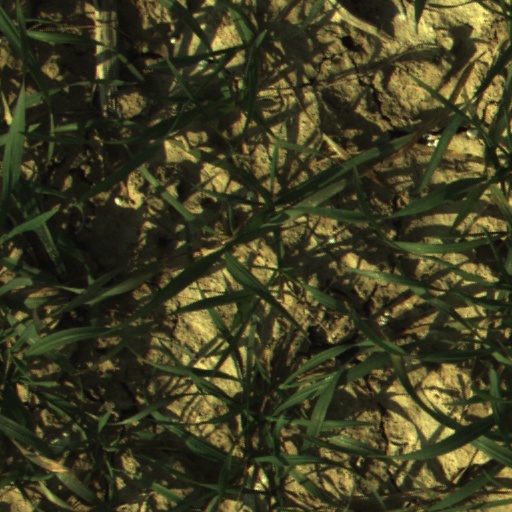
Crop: wheat